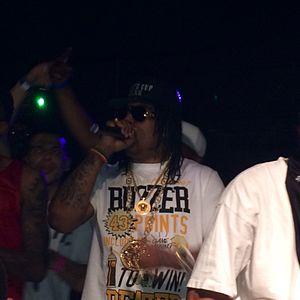
Lil' Flip, de son vrai nom Wesley Eric Weston, Jr. né le 3 mars 1981 à Houston, Texas, est un rappeur et acteur américain. Il est mieux connu pour ses singles I Can Do Dat issu de son premier album The Leprechaun, The Way We Ball issu de son deuxième album Undaground Legend, Sunshine issu de son troisième album U Gotta Feel Me, Game Over également de son troisième album U Gotta Feel Me, et Rollin on 20's issu de la bande-son de 2 Fast 2 Furious.